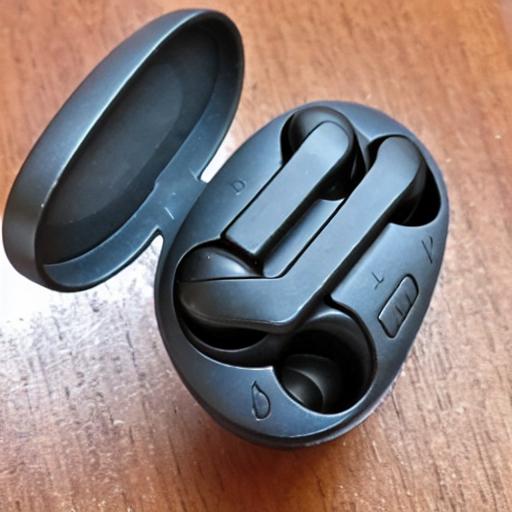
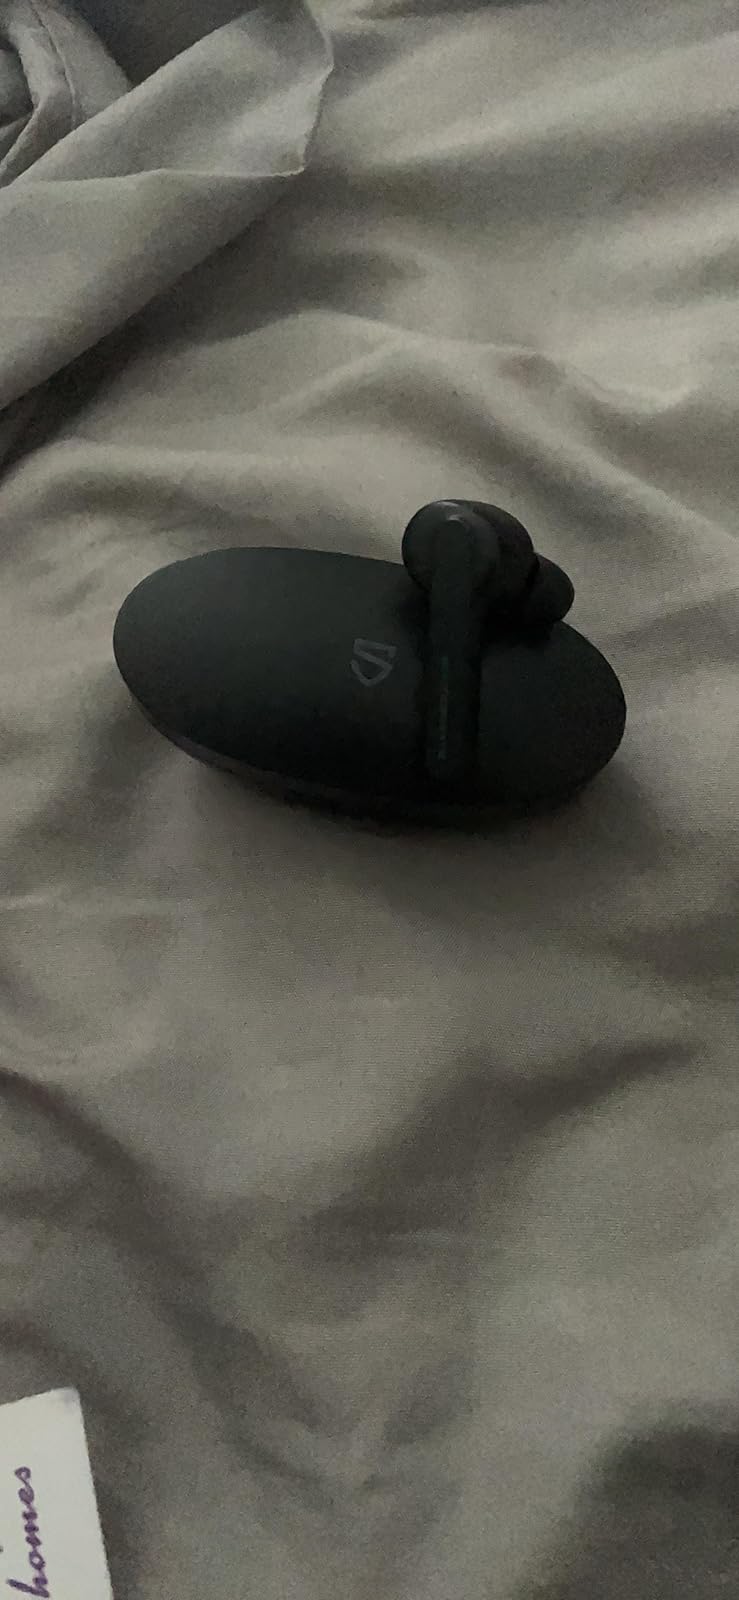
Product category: earbuds
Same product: no